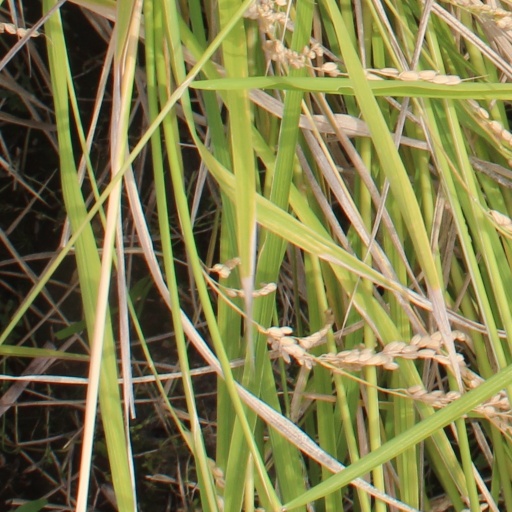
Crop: rice